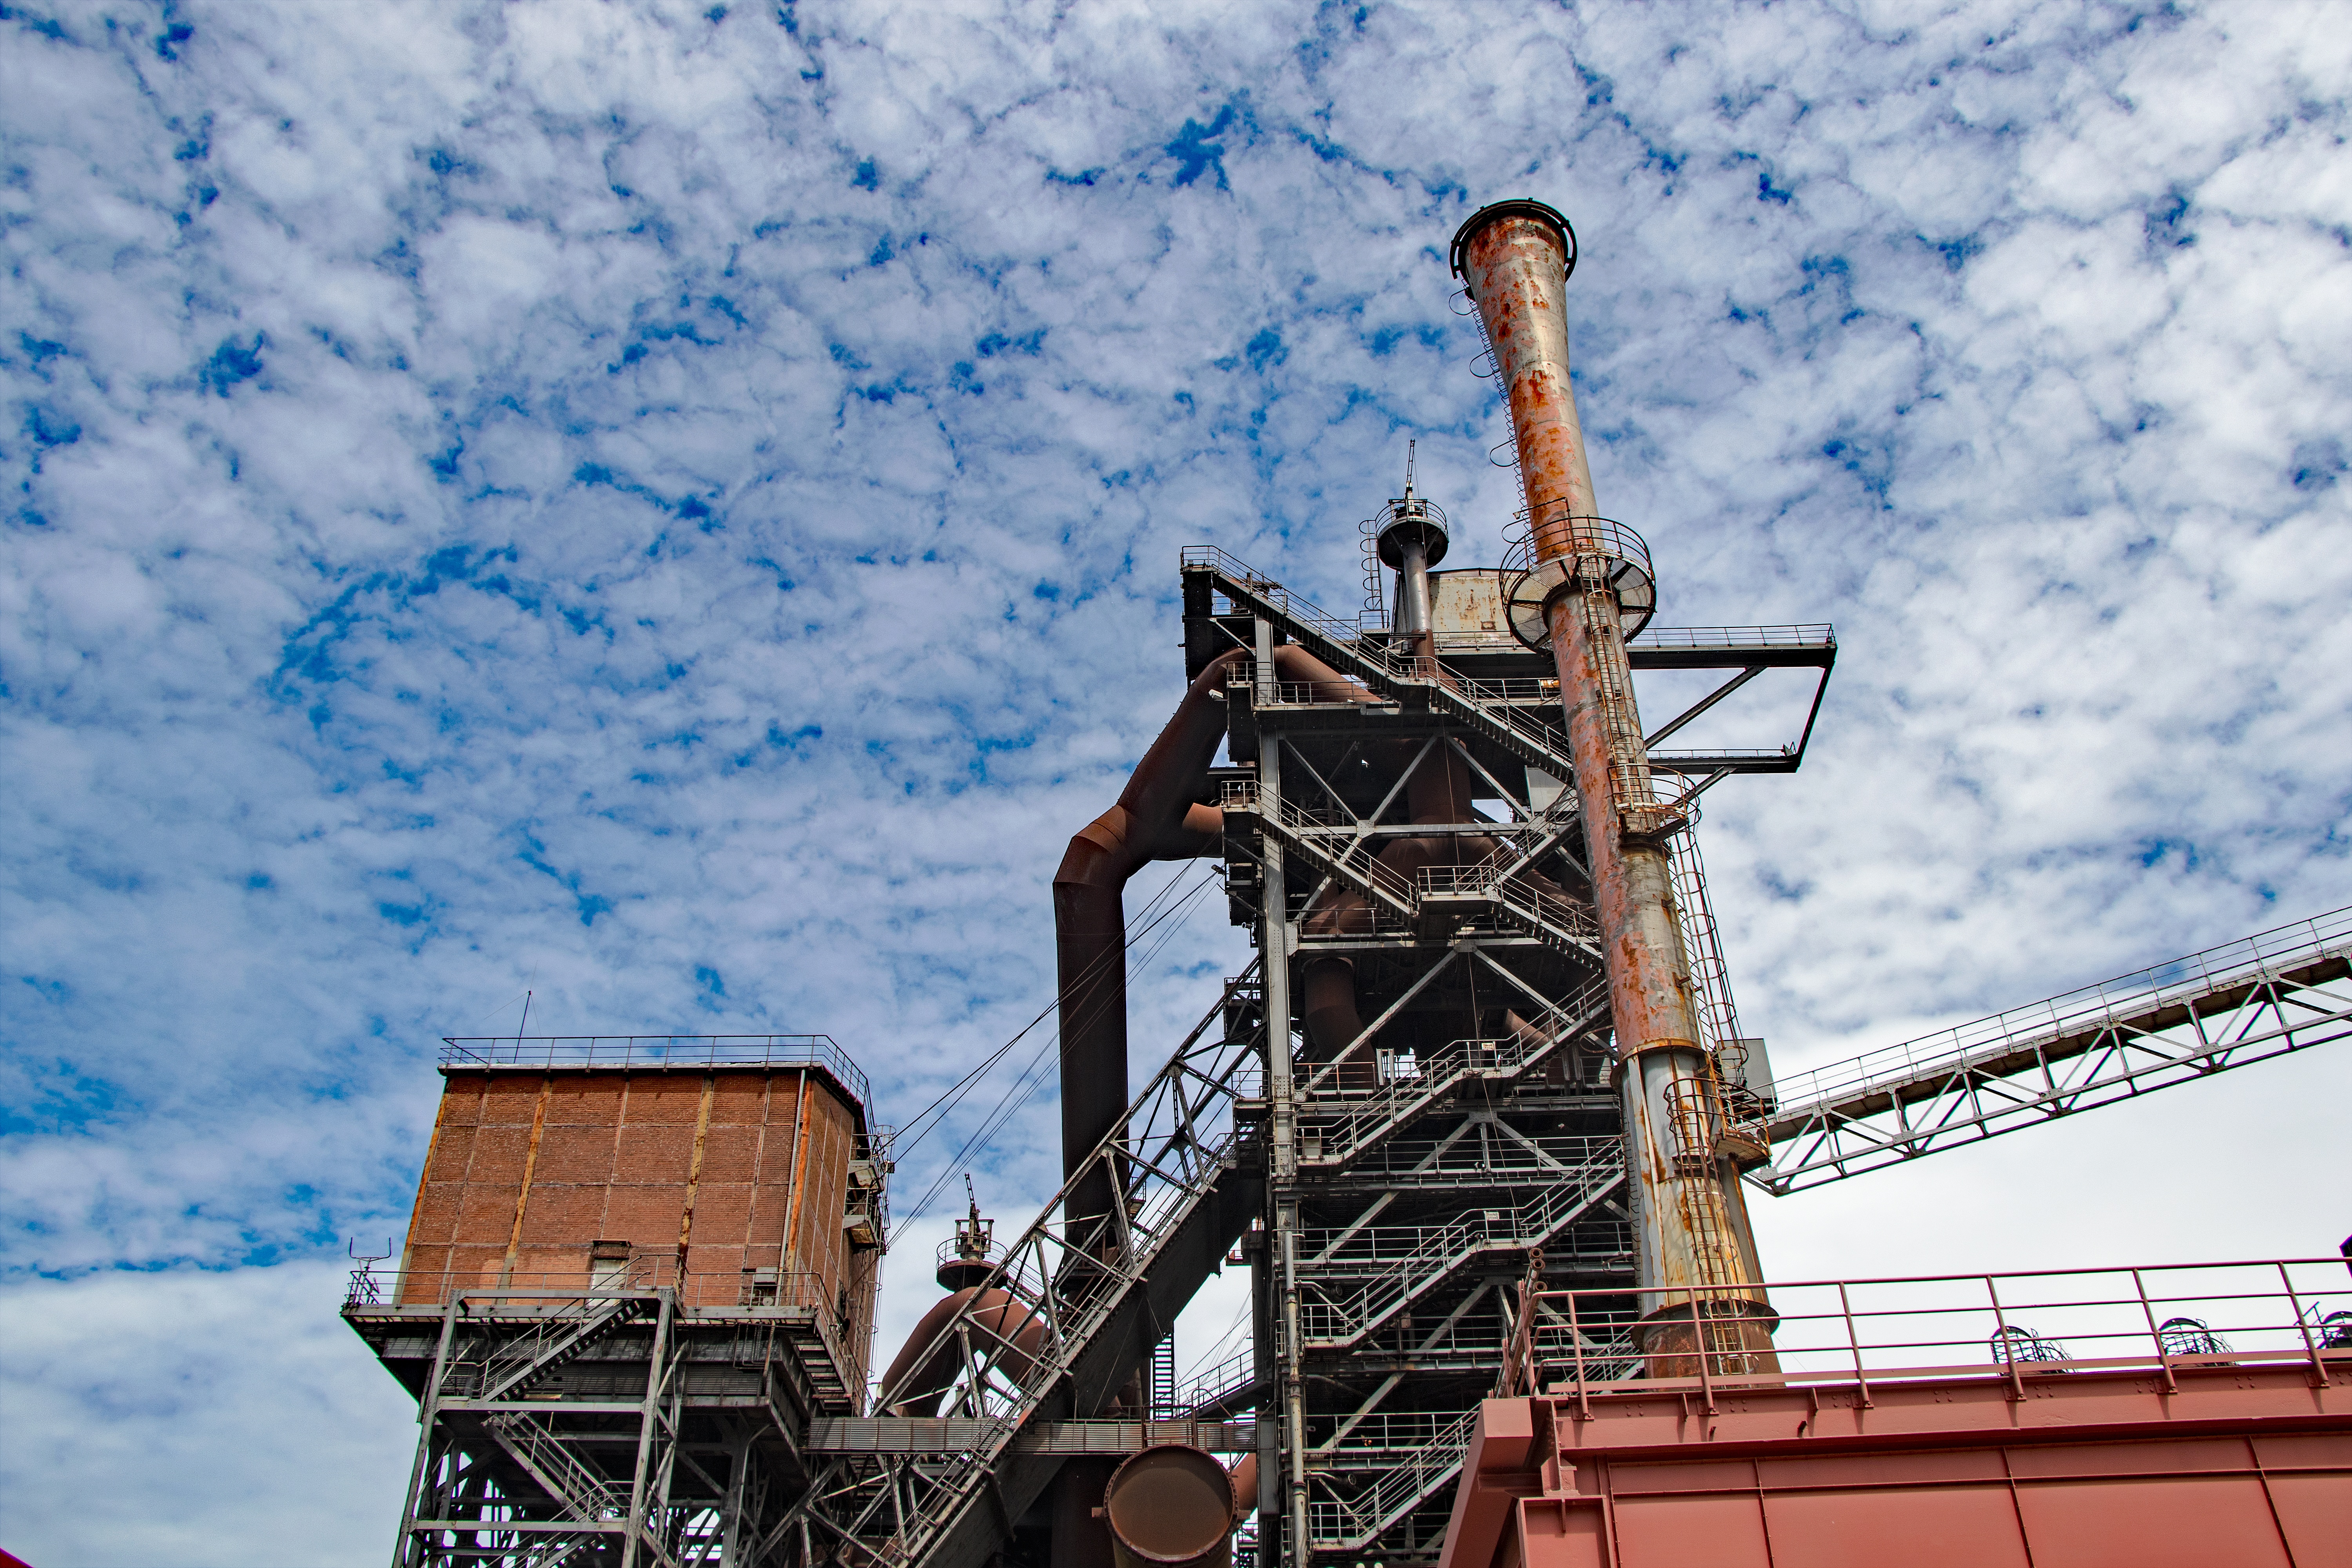
architecture, building, old, steel, construction, factory, industry, decay, electricity, old building, places of interest, duisburg, leave, stainless, industrial plant, lost places, factory building, old factory, industrial architecture, blast furnace, heavy industry, industrial park, steel mill, north landscape park